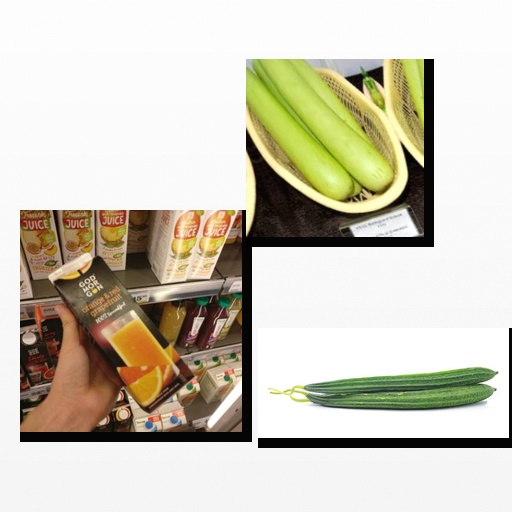
Food items: bottle_gourd, orange_red_grapefruit_juice, ridge_gourd